Ninetales

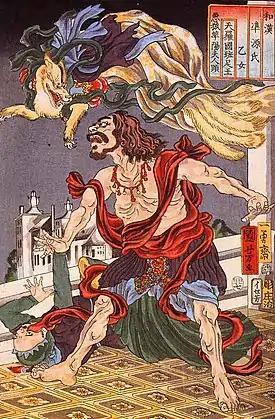
Ninetales is said to take inspiration from the Japanese yokai kitsune

First found in "Pokémon Red" and "Blue", Ninetales has since appeared in many other "Pokémon" titles. It is exclusive to "Blue", only obtainable in "Red" via trading. It can also be found in "Pokémon Yellow". It also appears in the remakes of "Red" and "Blue" titled "FireRed" and "LeafGreen" and "Let's Go, Pikachu!" and "Let's Go, Eevee!". A new form of Ninetales, called Alolan Ninetales, appears in "Pokémon Sun" and "Moon". Both forms appeared in the mobile game "Pokémon Go" and, in physical media, were in the "Pokémon Trading Card Game". Outside of the mainline games, it also appears in the "Pokémon Mystery Dungeon" series, including , where it curses a character in the story for pulling on its tails. Ninetales is also instrumental in clearing the protagonist's name in the responsibility for natural disasters that had been occurring. It also appears in the video game "New Pokémon Snap".